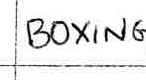
Label: boxing